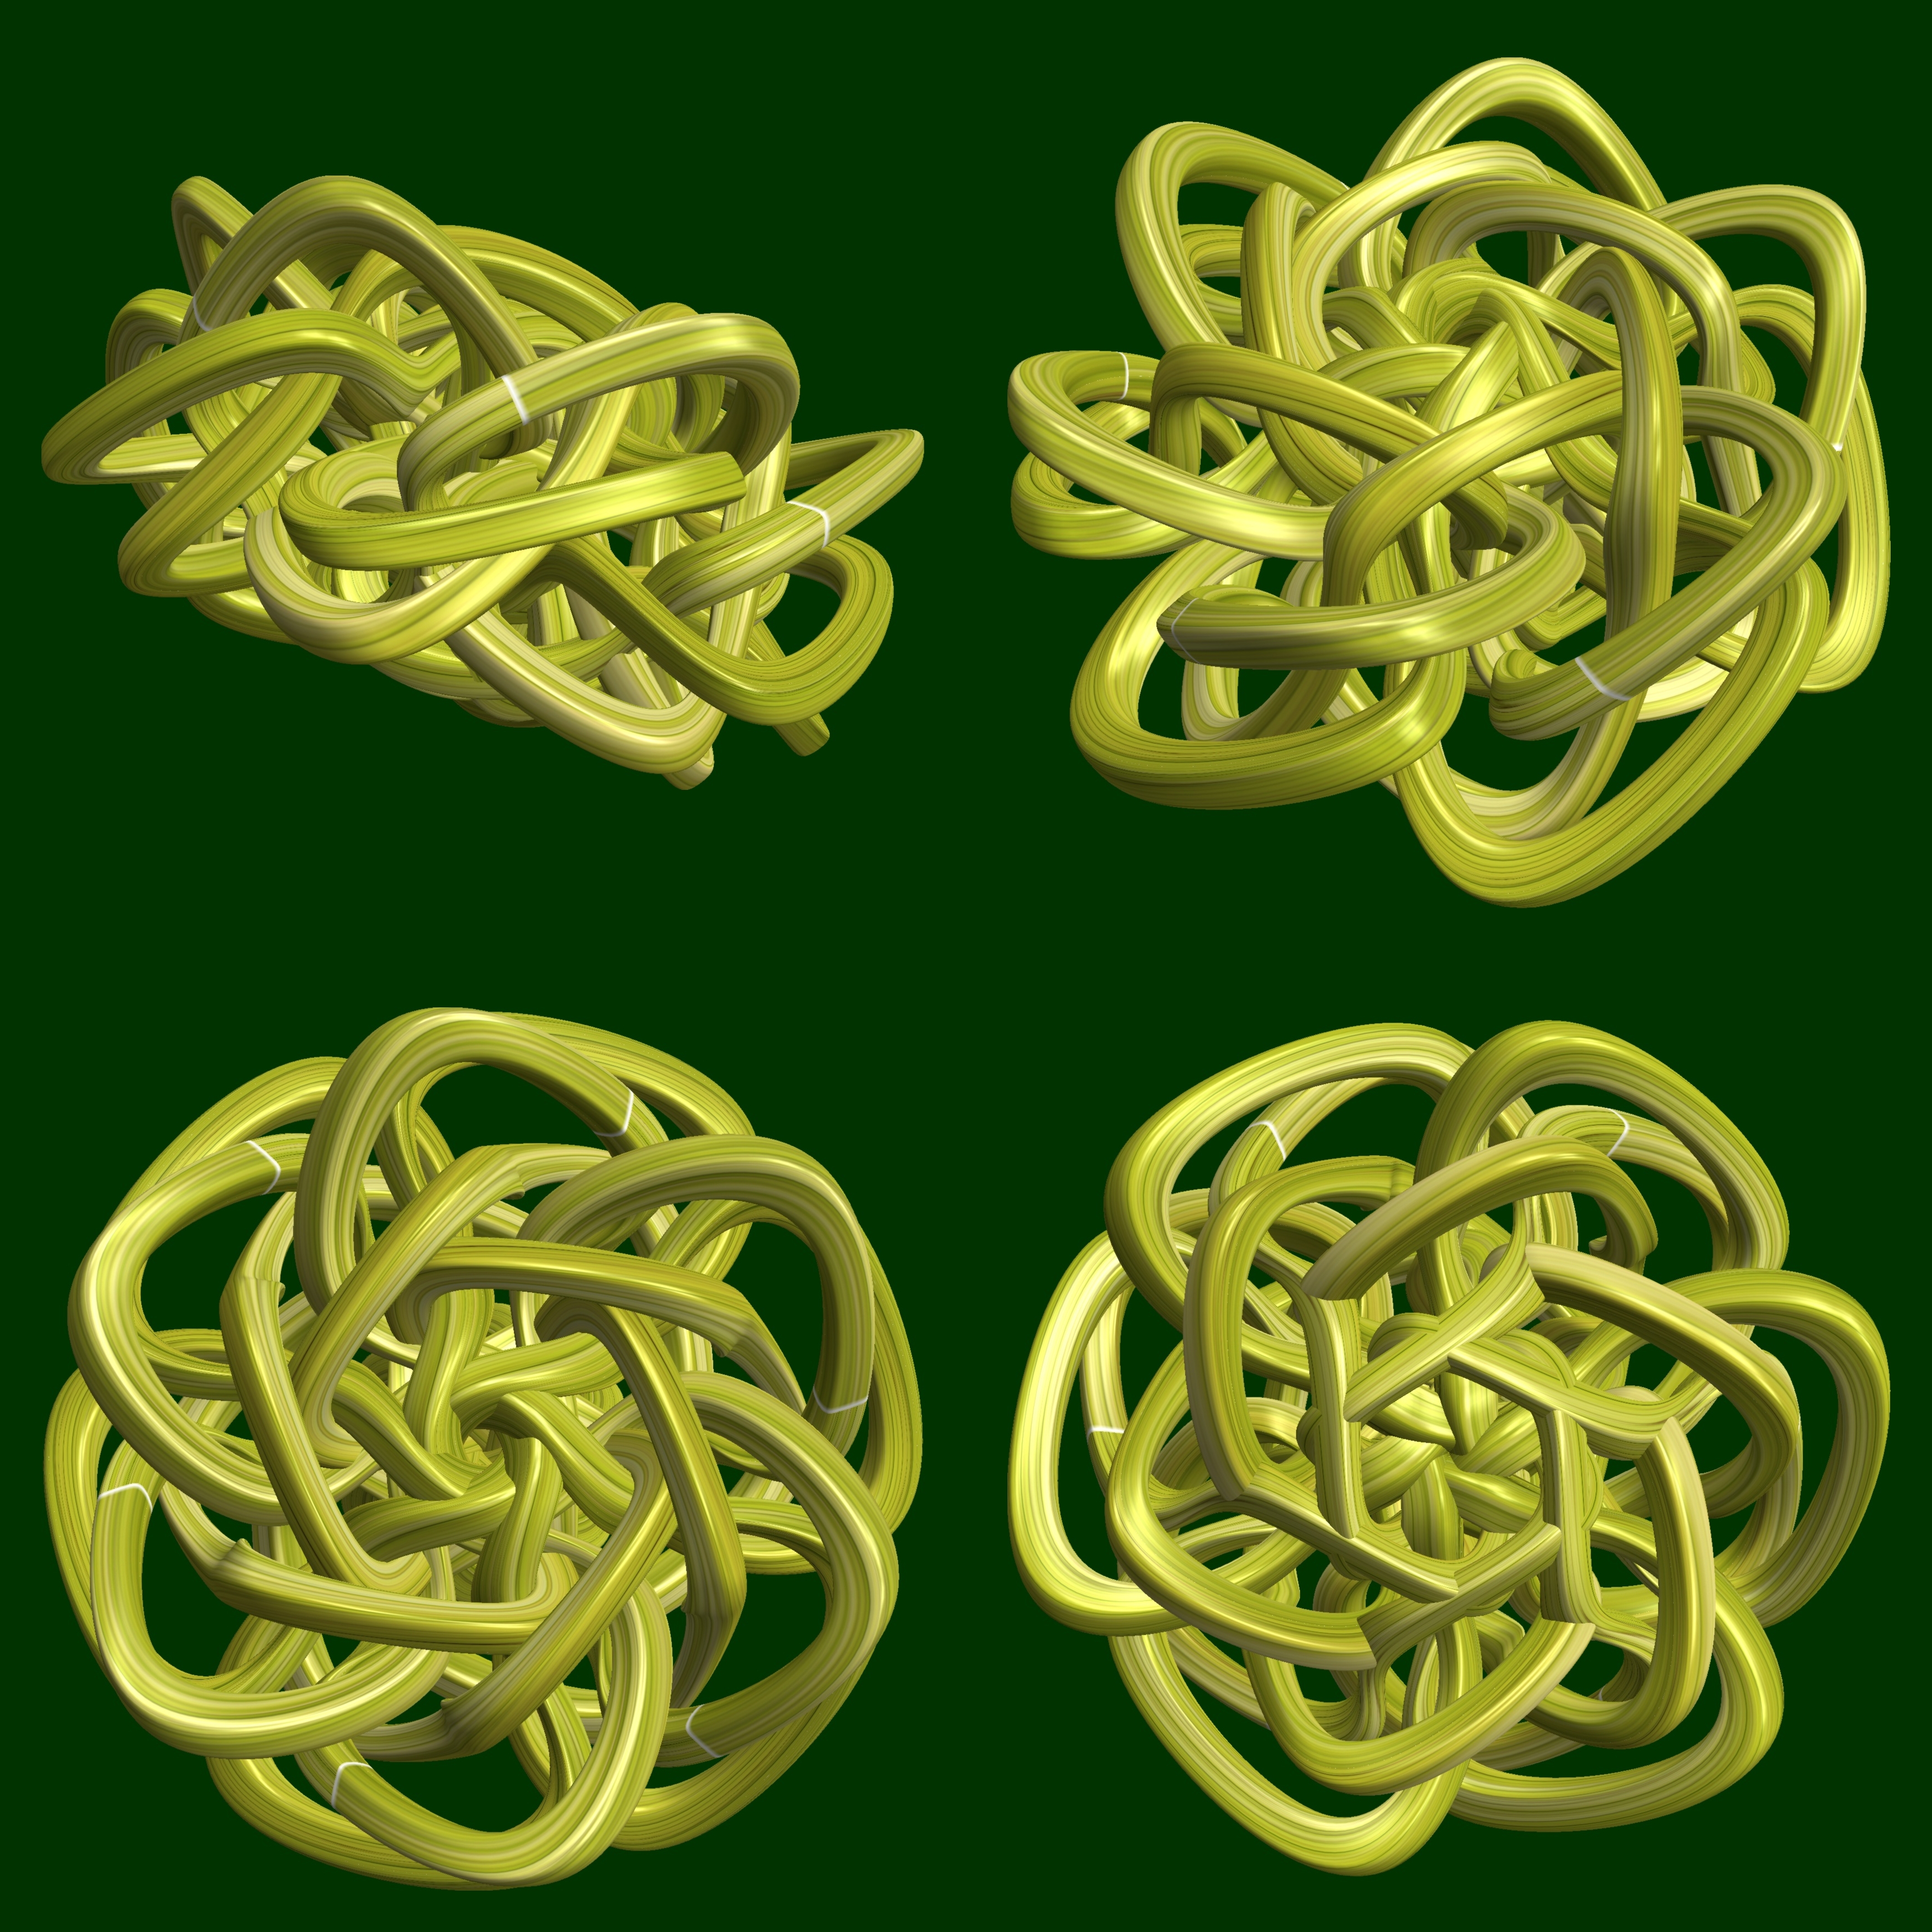
abstract, structure, texture, chain, horn, pattern, geometry, yellow, jewellery, font, sculpture, design, symmetry, 3d, graphic, rings, shape, knot, torus, mathematica, cg, parametricplot3d, code, program, algorithm, mapping, geometricsculpture